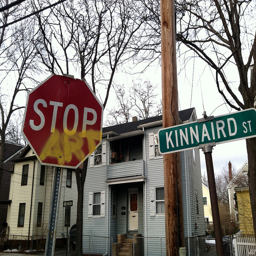
A stop sign has yellow graffiti on it, in a neighborhood.
A Kinnaird street sign and Stop sign with the word Art in yellow painted on it and houses in the background.
Houses on street behind stop and road sign.
The spray painted stop sign is in front of a two story house.
a stop sign with yellow spray paint on it in front of a house